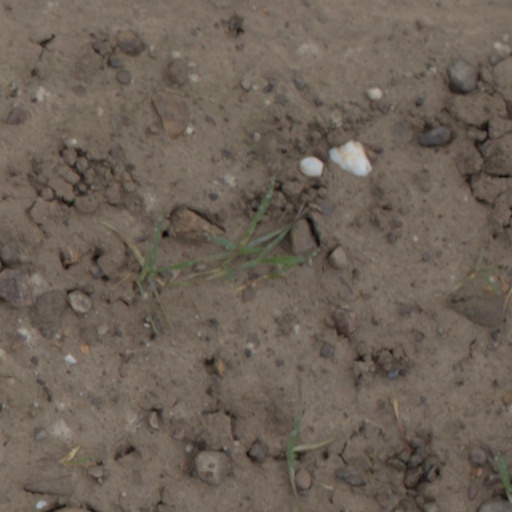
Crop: wheat